Budapest

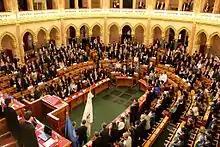
Model United Nations conference in the assembly hall of House of Magnates

Art Nouveau came into fashion in Budapest by the exhibitions which were held in and around 1896 and organised in connection with the Hungarian Millennium celebrations. Art Nouveau in Hungary ("Szecesszió" in Hungarian) is a blend of several architectural styles, with a focus on Hungary's specialities. One of the leading Art Nouveau architects, Ödön Lechner (1845–1914), was inspired by Indian and Syrian architecture as well as traditional Hungarian decorative designs. One of his most beautiful buildings in Budapest is the Museum of Applied Arts. Another examples for Art Nouveau in Budapest is the Gresham Palace in front of the Chain Bridge, the Hotel Gellért, the Franz Liszt Academy of Music or Budapest Zoo and Botanical Garden.